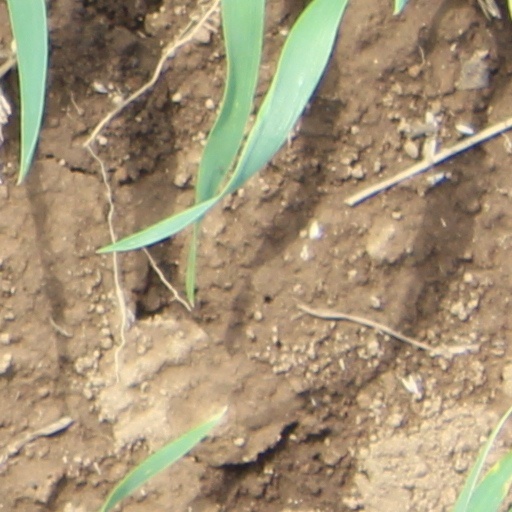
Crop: wheat